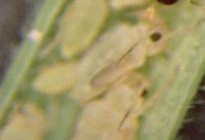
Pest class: russian_wheat_aphid